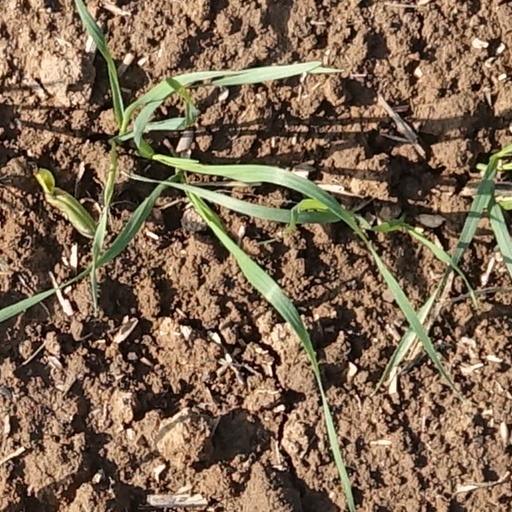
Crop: wheat